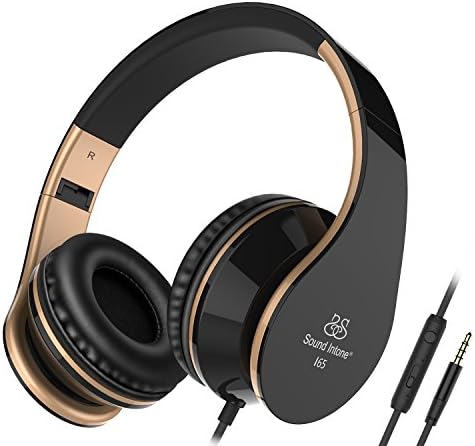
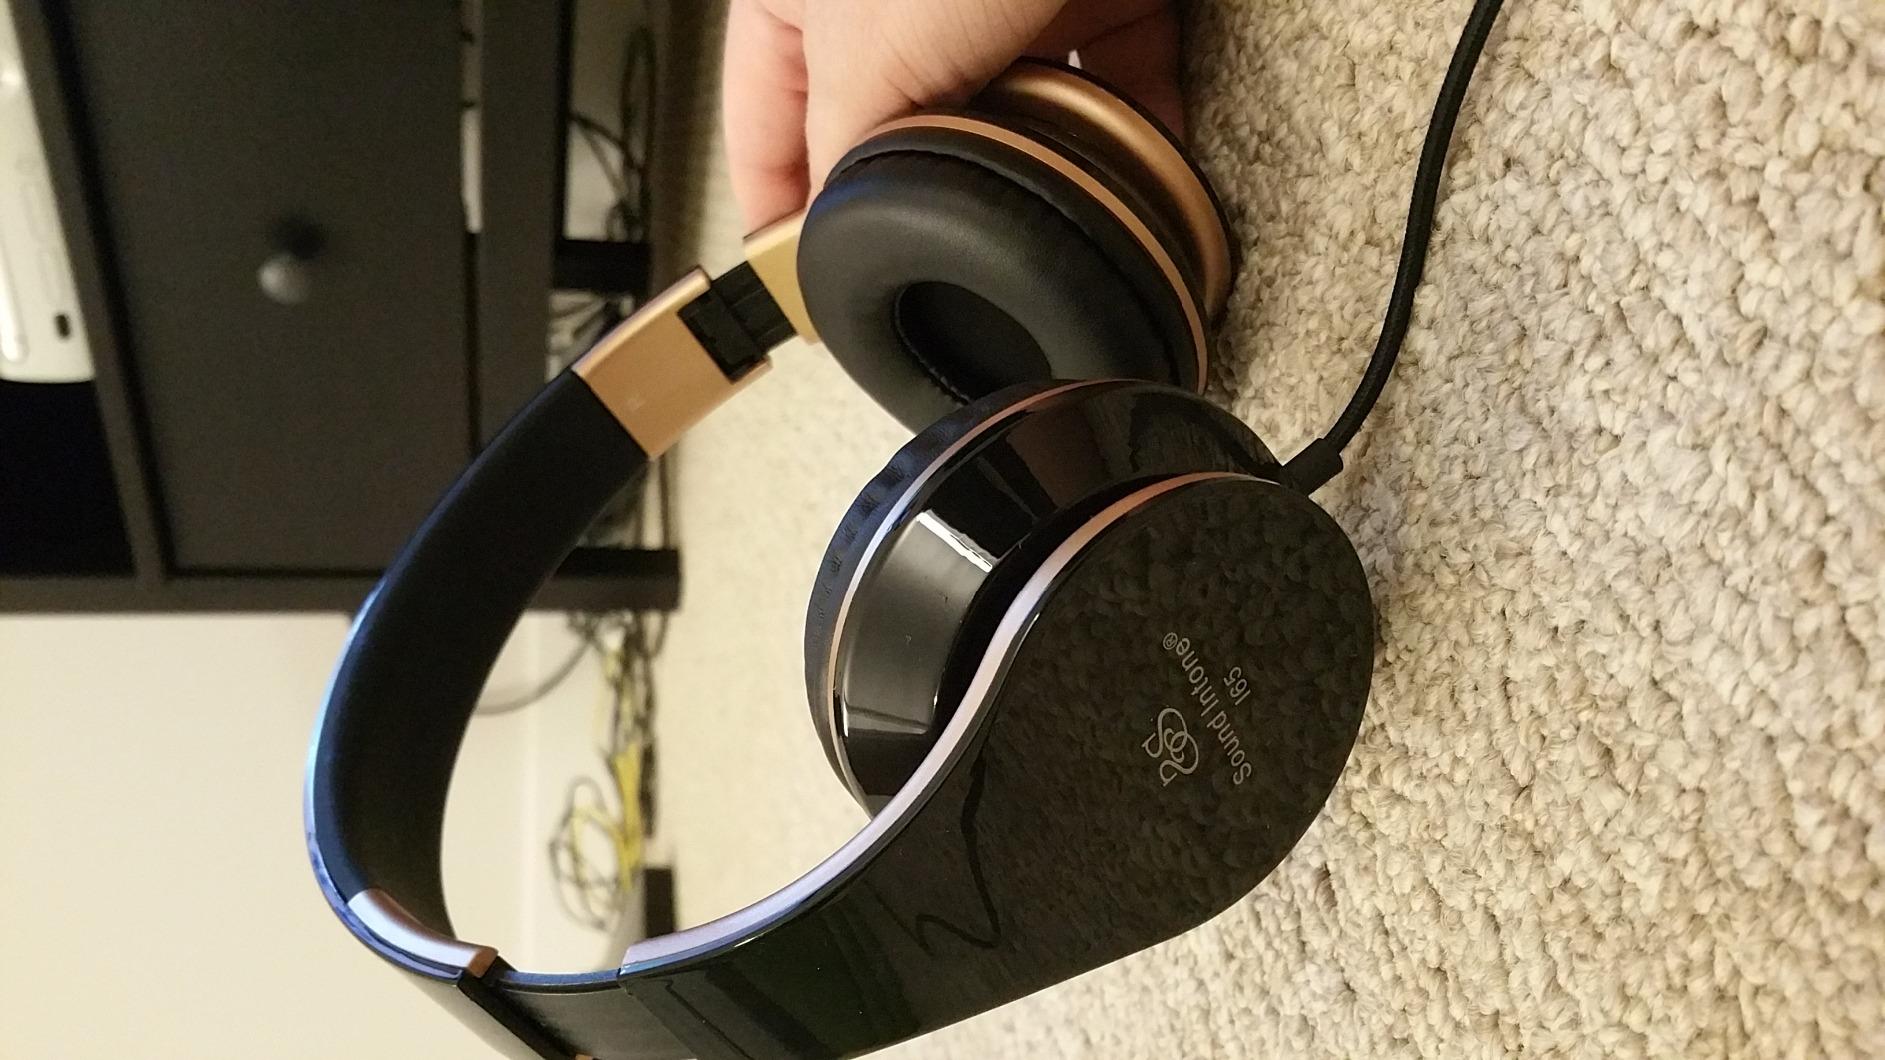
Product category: headphones
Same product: yes